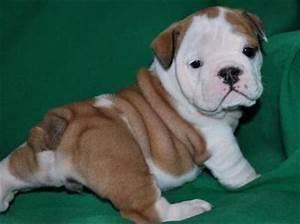
dog